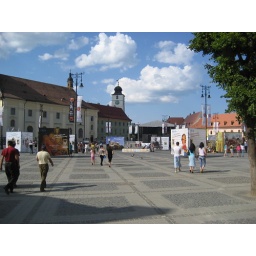
The clock tower in the back of the picture divides the little and big squares in old Sibiu.